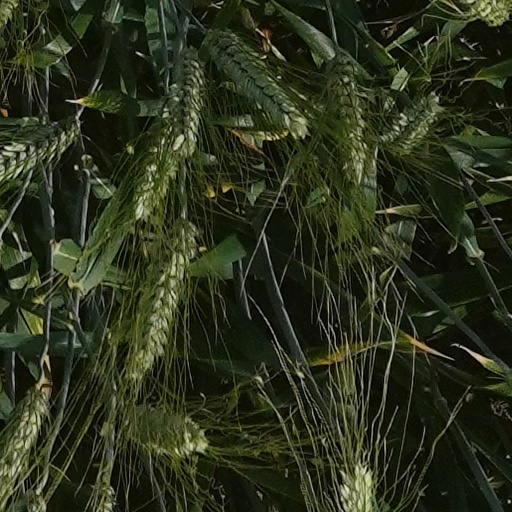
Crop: wheat